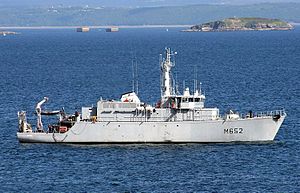
Tripartite-klassen
FS Céphée (M652)
FS Céphée (M652)
Tripartite-klassen er en type minerydningsfartøjer/minestrygere, og er udviklet og brugt af Belgien, Frankrig, Holland og er desuden solgt til Pakistan, Indonesien, Letland og Bulgarien.